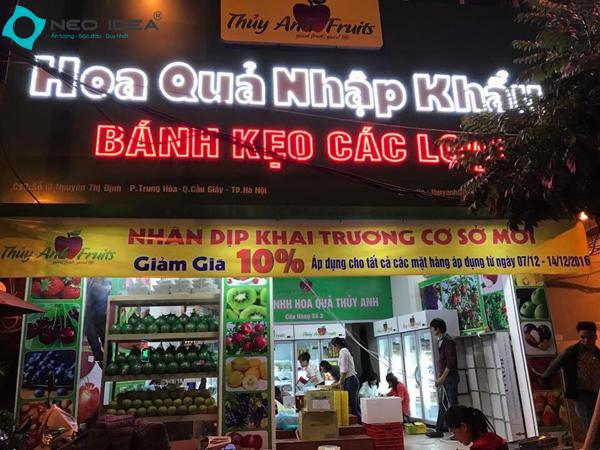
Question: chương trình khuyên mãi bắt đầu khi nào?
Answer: bắt đầu từ ngày 7 tháng 12 năm 2016